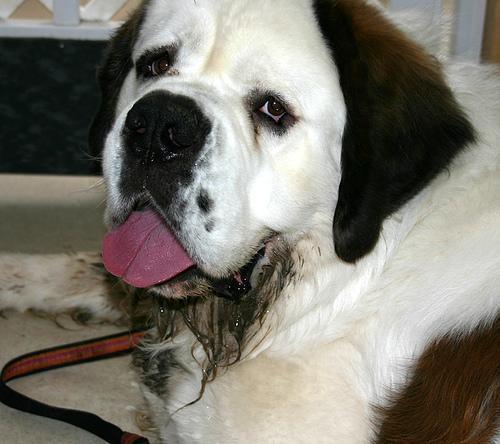
Saint_Bernard